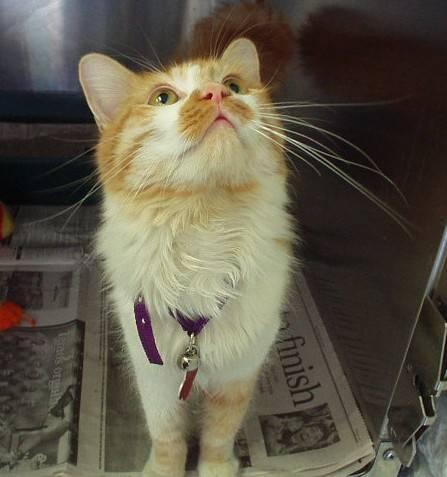
cat